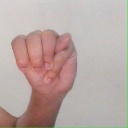
अक्षर: म